List of squares in Copenhagen

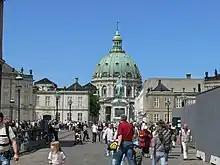
Amalienborg at Frederiksstaden.

This is a list of squares in Copenhagen, Denmark.